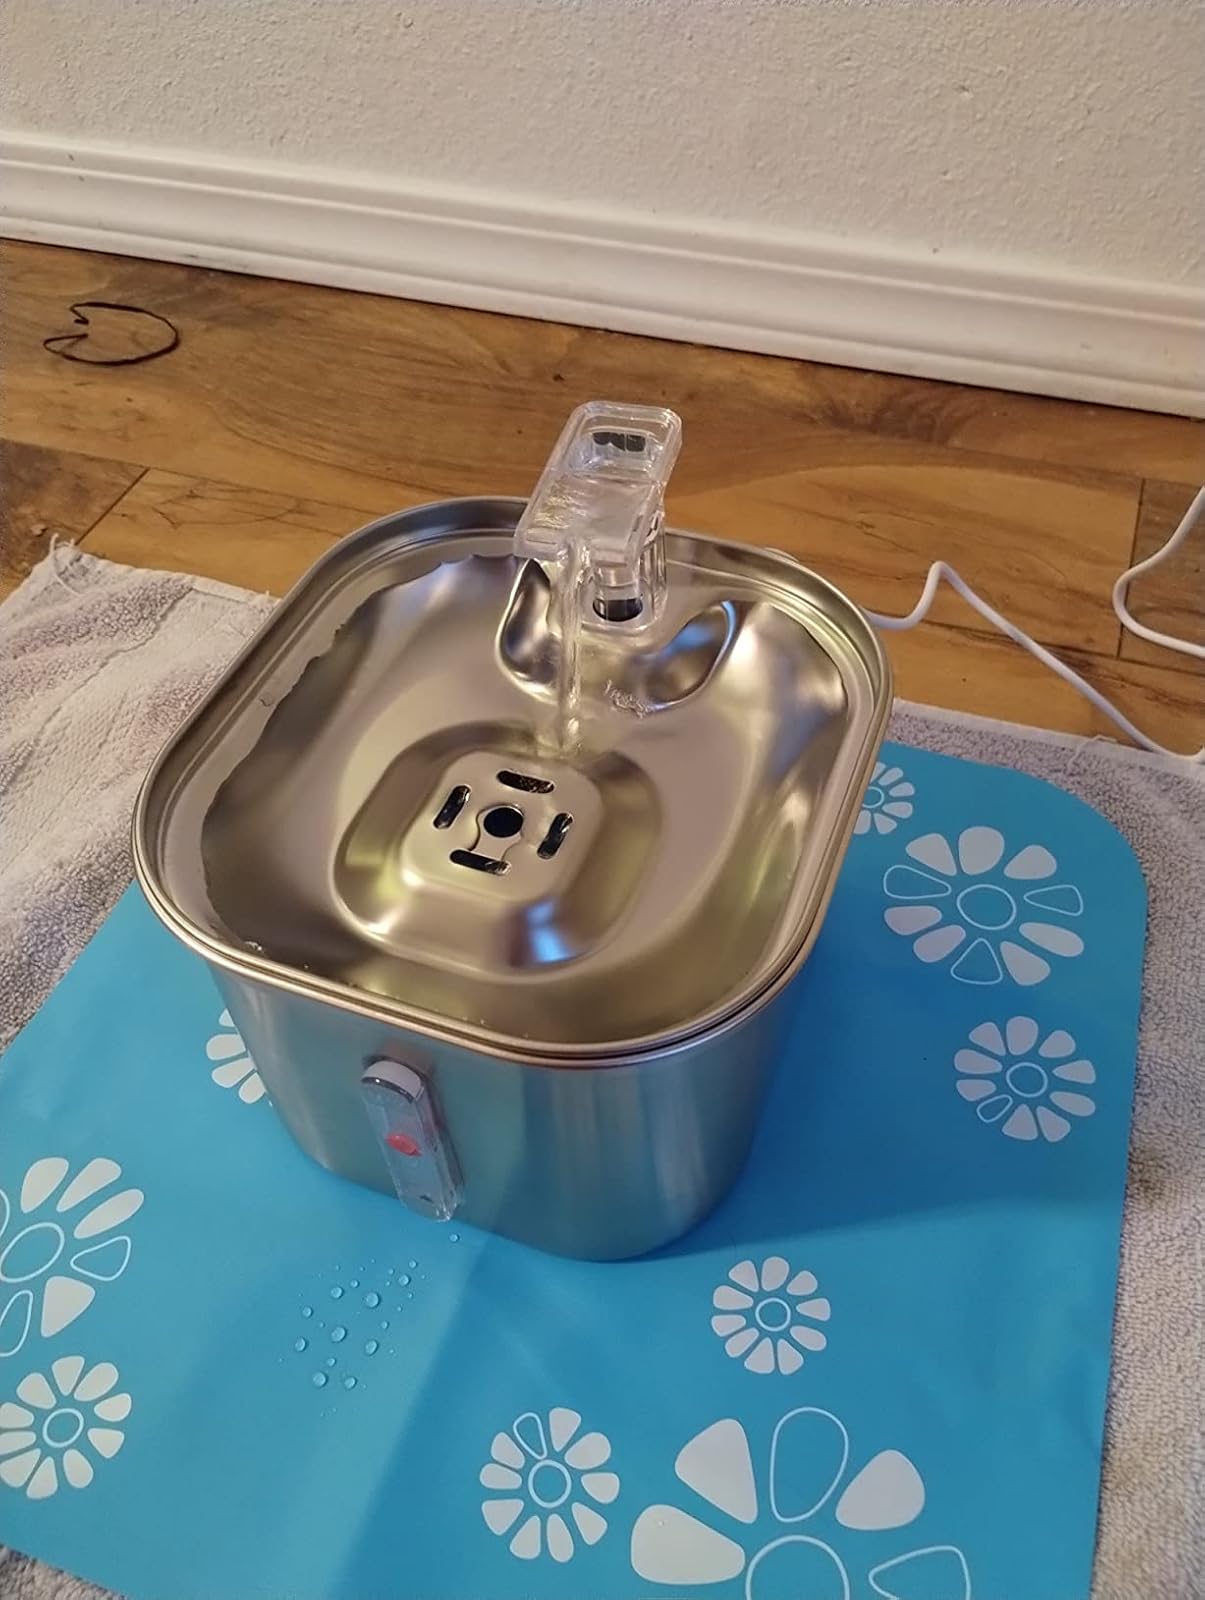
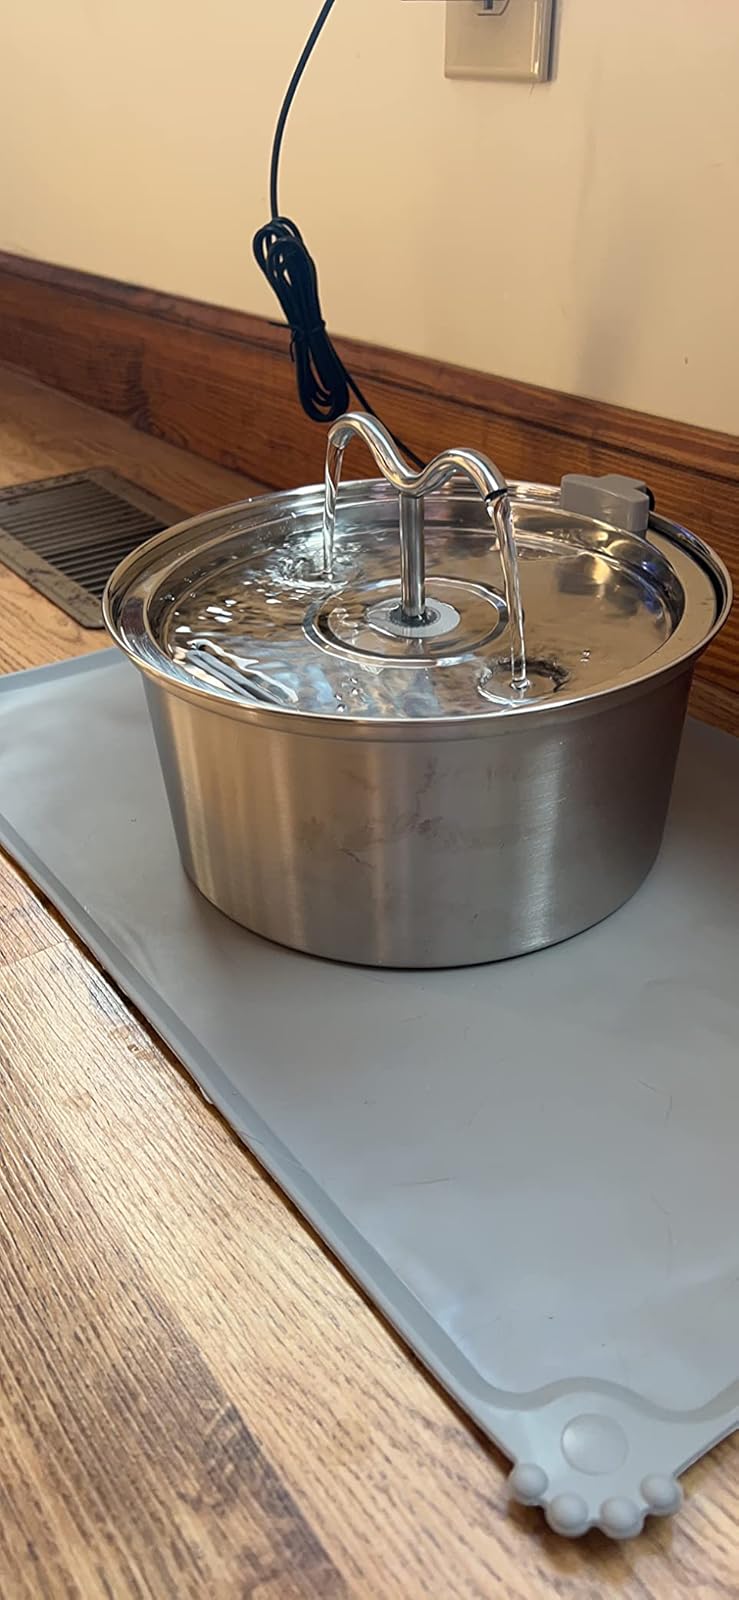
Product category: items_bowl
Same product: no